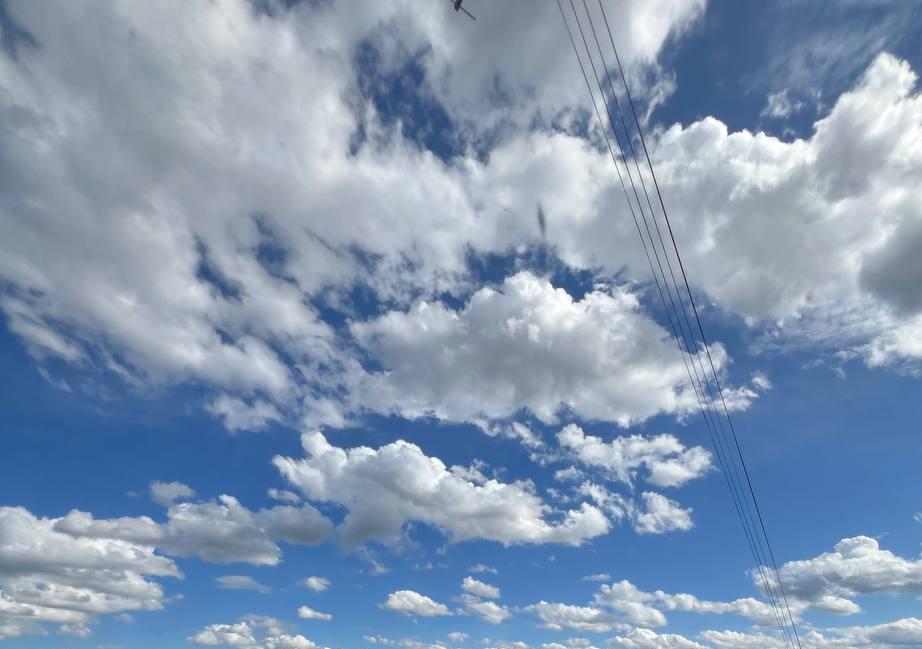
Cloud type: Stratocumulus